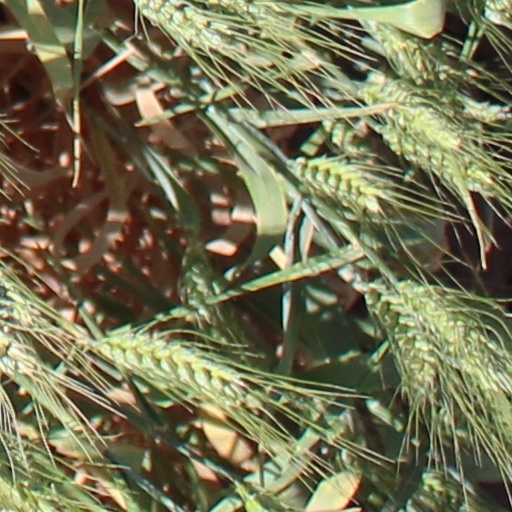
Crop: wheat